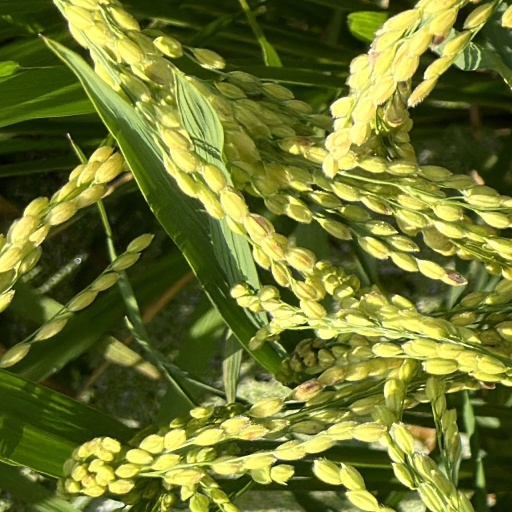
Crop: rice